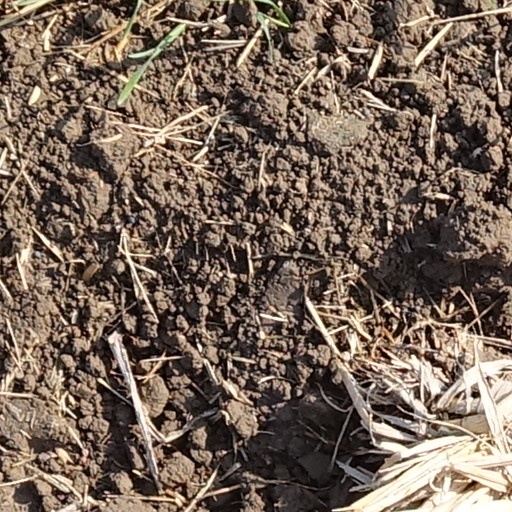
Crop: wheat